Ageston sugar plantation

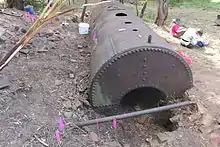
Cornish boiler at the mill site, former Ageston Sugar Plantation, Gold Coast, Queensland, Australia in 2013

Ageston Sugar Plantation was a sugar plantation established in 1866 on the Logan River at Alberton, Gold Coast, Queensland, Australia. It was one of a number of early plantations which pioneered the region's sugar industry.